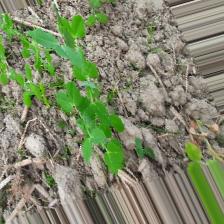
Label: Normal